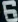
Number: 6